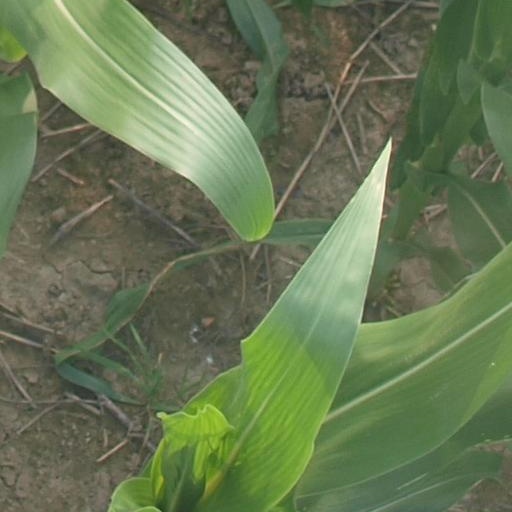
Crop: maize; corn